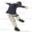
Label: boy